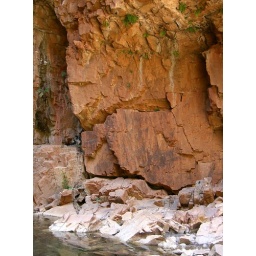
Everywhere in Australia red rocks are on the surface visible. This is iron-ore.